Esther Kerr Rusthoi

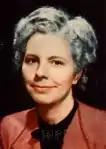
Esther Kerr Rusthoi

Esther Kerr Rusthoi (February 21, 1909 – April 8, 1962) was an American author, poet, composer, singer, and evangelist, and was an associate pastor at the Angelus Temple of Los Angeles. She is best known for her hymn, "It Will be Worth it All, When We See Jesus." Her husband was Rev. Howard Rusthoi who also served as overseas chaplain in the U.S. armed forces. Together they were known as "revival broadcasters". She was sister to evangelist Phil Kerr.